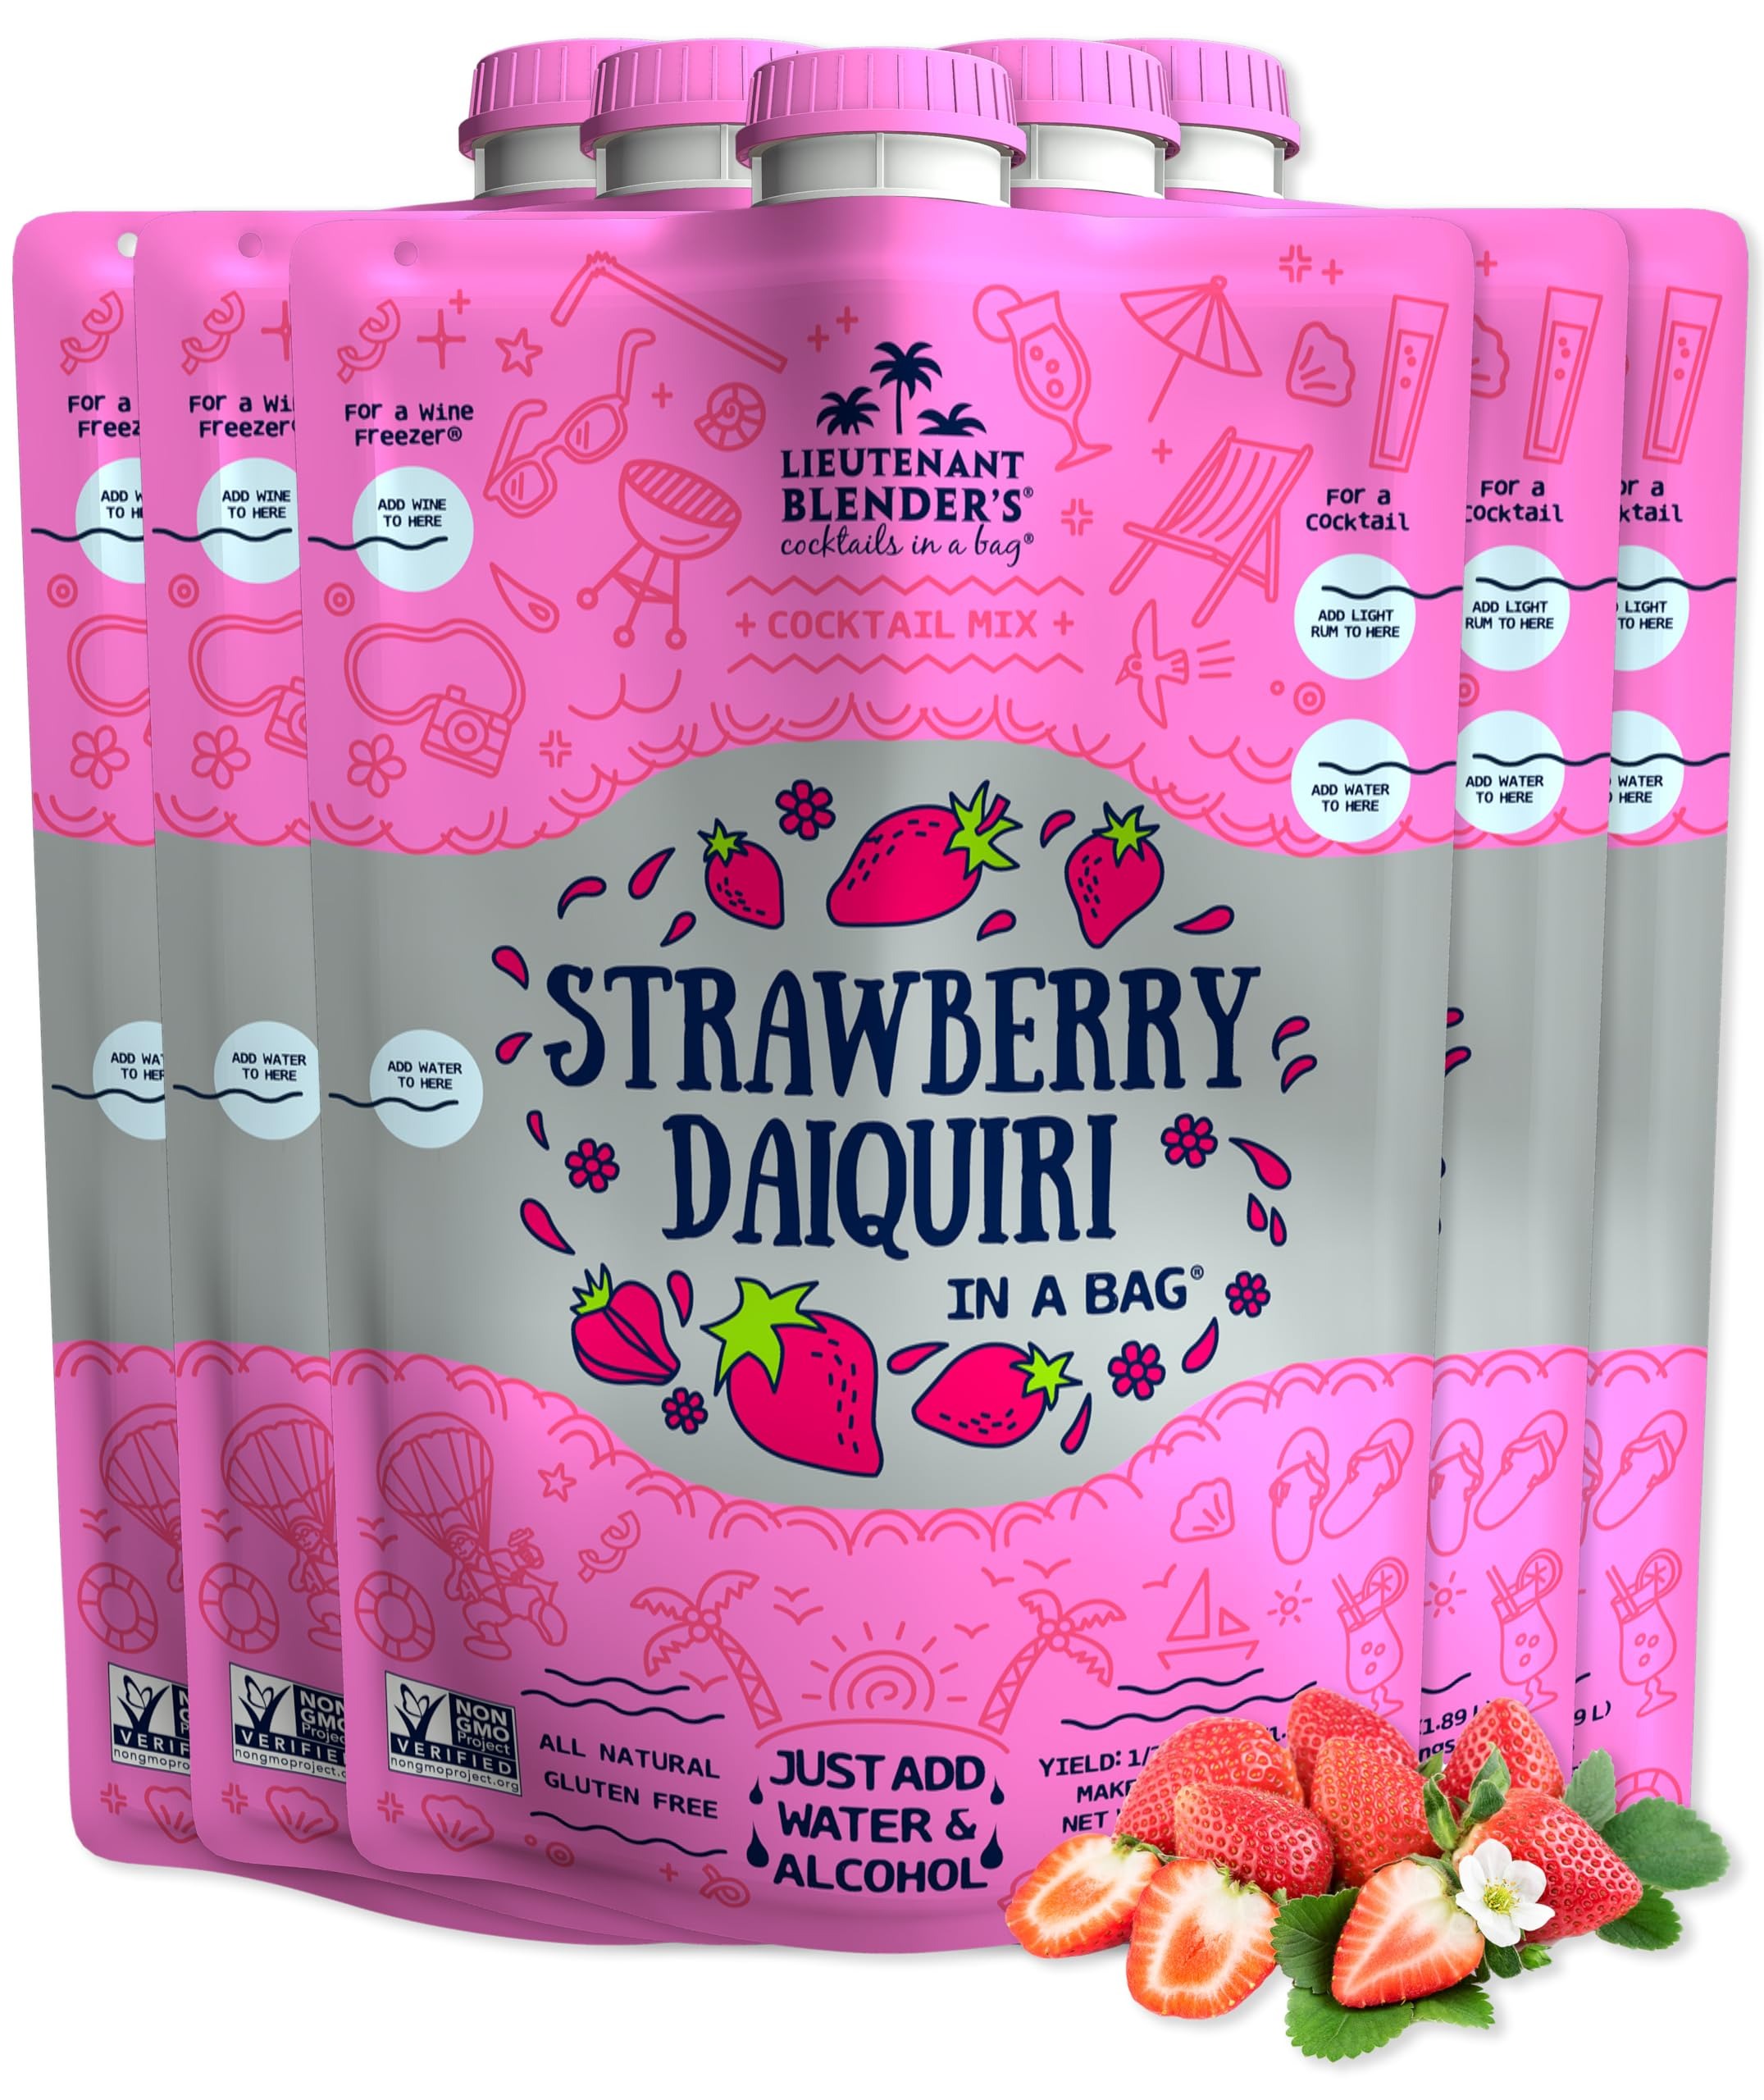
Item Name: Lt. Blender's Strawberry Daiquiri in a Bag – Strawberry Daiquiri Mix - Each Bag Makes 1/2 Gallon - Non-GMO – No Daiquiri Machine Needed - Make a Cocktail, Wine Slushie or Mocktail - (Pack of 5)
Bullet Point 1: Easy to Make Strawberry Daiquiri Cocktails: Say adios to your blender or cocktail machine! For our Strawberry Daiquiri in a Bag just add water, alcohol, SHAKE, FREEZE and SQUEEZE! No blender needed! Get a delicious slushy cocktail every time.
Bullet Point 2: Only the best Ingredients: Our Strawberry Daiquiri cocktail mixer is made only from the finest ingredients - Real strawberry, lime and cane sugar. Our mix is non-gmo and contains no preservatives or artificial colors or flavors. It's the best Strawberry Daiquiri slushie you'll ever taste - award winning in fact!
Bullet Point 3: Perfect for Entertaining, Tailgating, Camping, the Beach, RVing, or just kicking back: Our Strawberry Daiquiri in a Bag is your new best friend. Resealable and portable, it's the perfect cocktail mixer for entertaining at home or on the go. Leave the glass bottles and blender behind, we've got you covered.
Bullet Point 4: Party Sized!: Our frozen Strawberry Daiquiri cocktail mixer offers 16 servings per bag - that's a lot of cocktails! Perfect for those summer parties or family BBQs. Only want one serving? Just pop the cap back on and throw it in the freezer for later.
Bullet Point 5: Going Booze Free?: No problem, just use water or a white grape juice instead of the alcohol with our drink mixer. There is no reason you can't still enjoy a tasty non-alcoholic Strawberry Daiquiri!
Product Description: Lt. Blender's Cocktails in a Bag - Strawberry Daquiri
Value: 48.0
Unit: Ounce

Price: 56.25